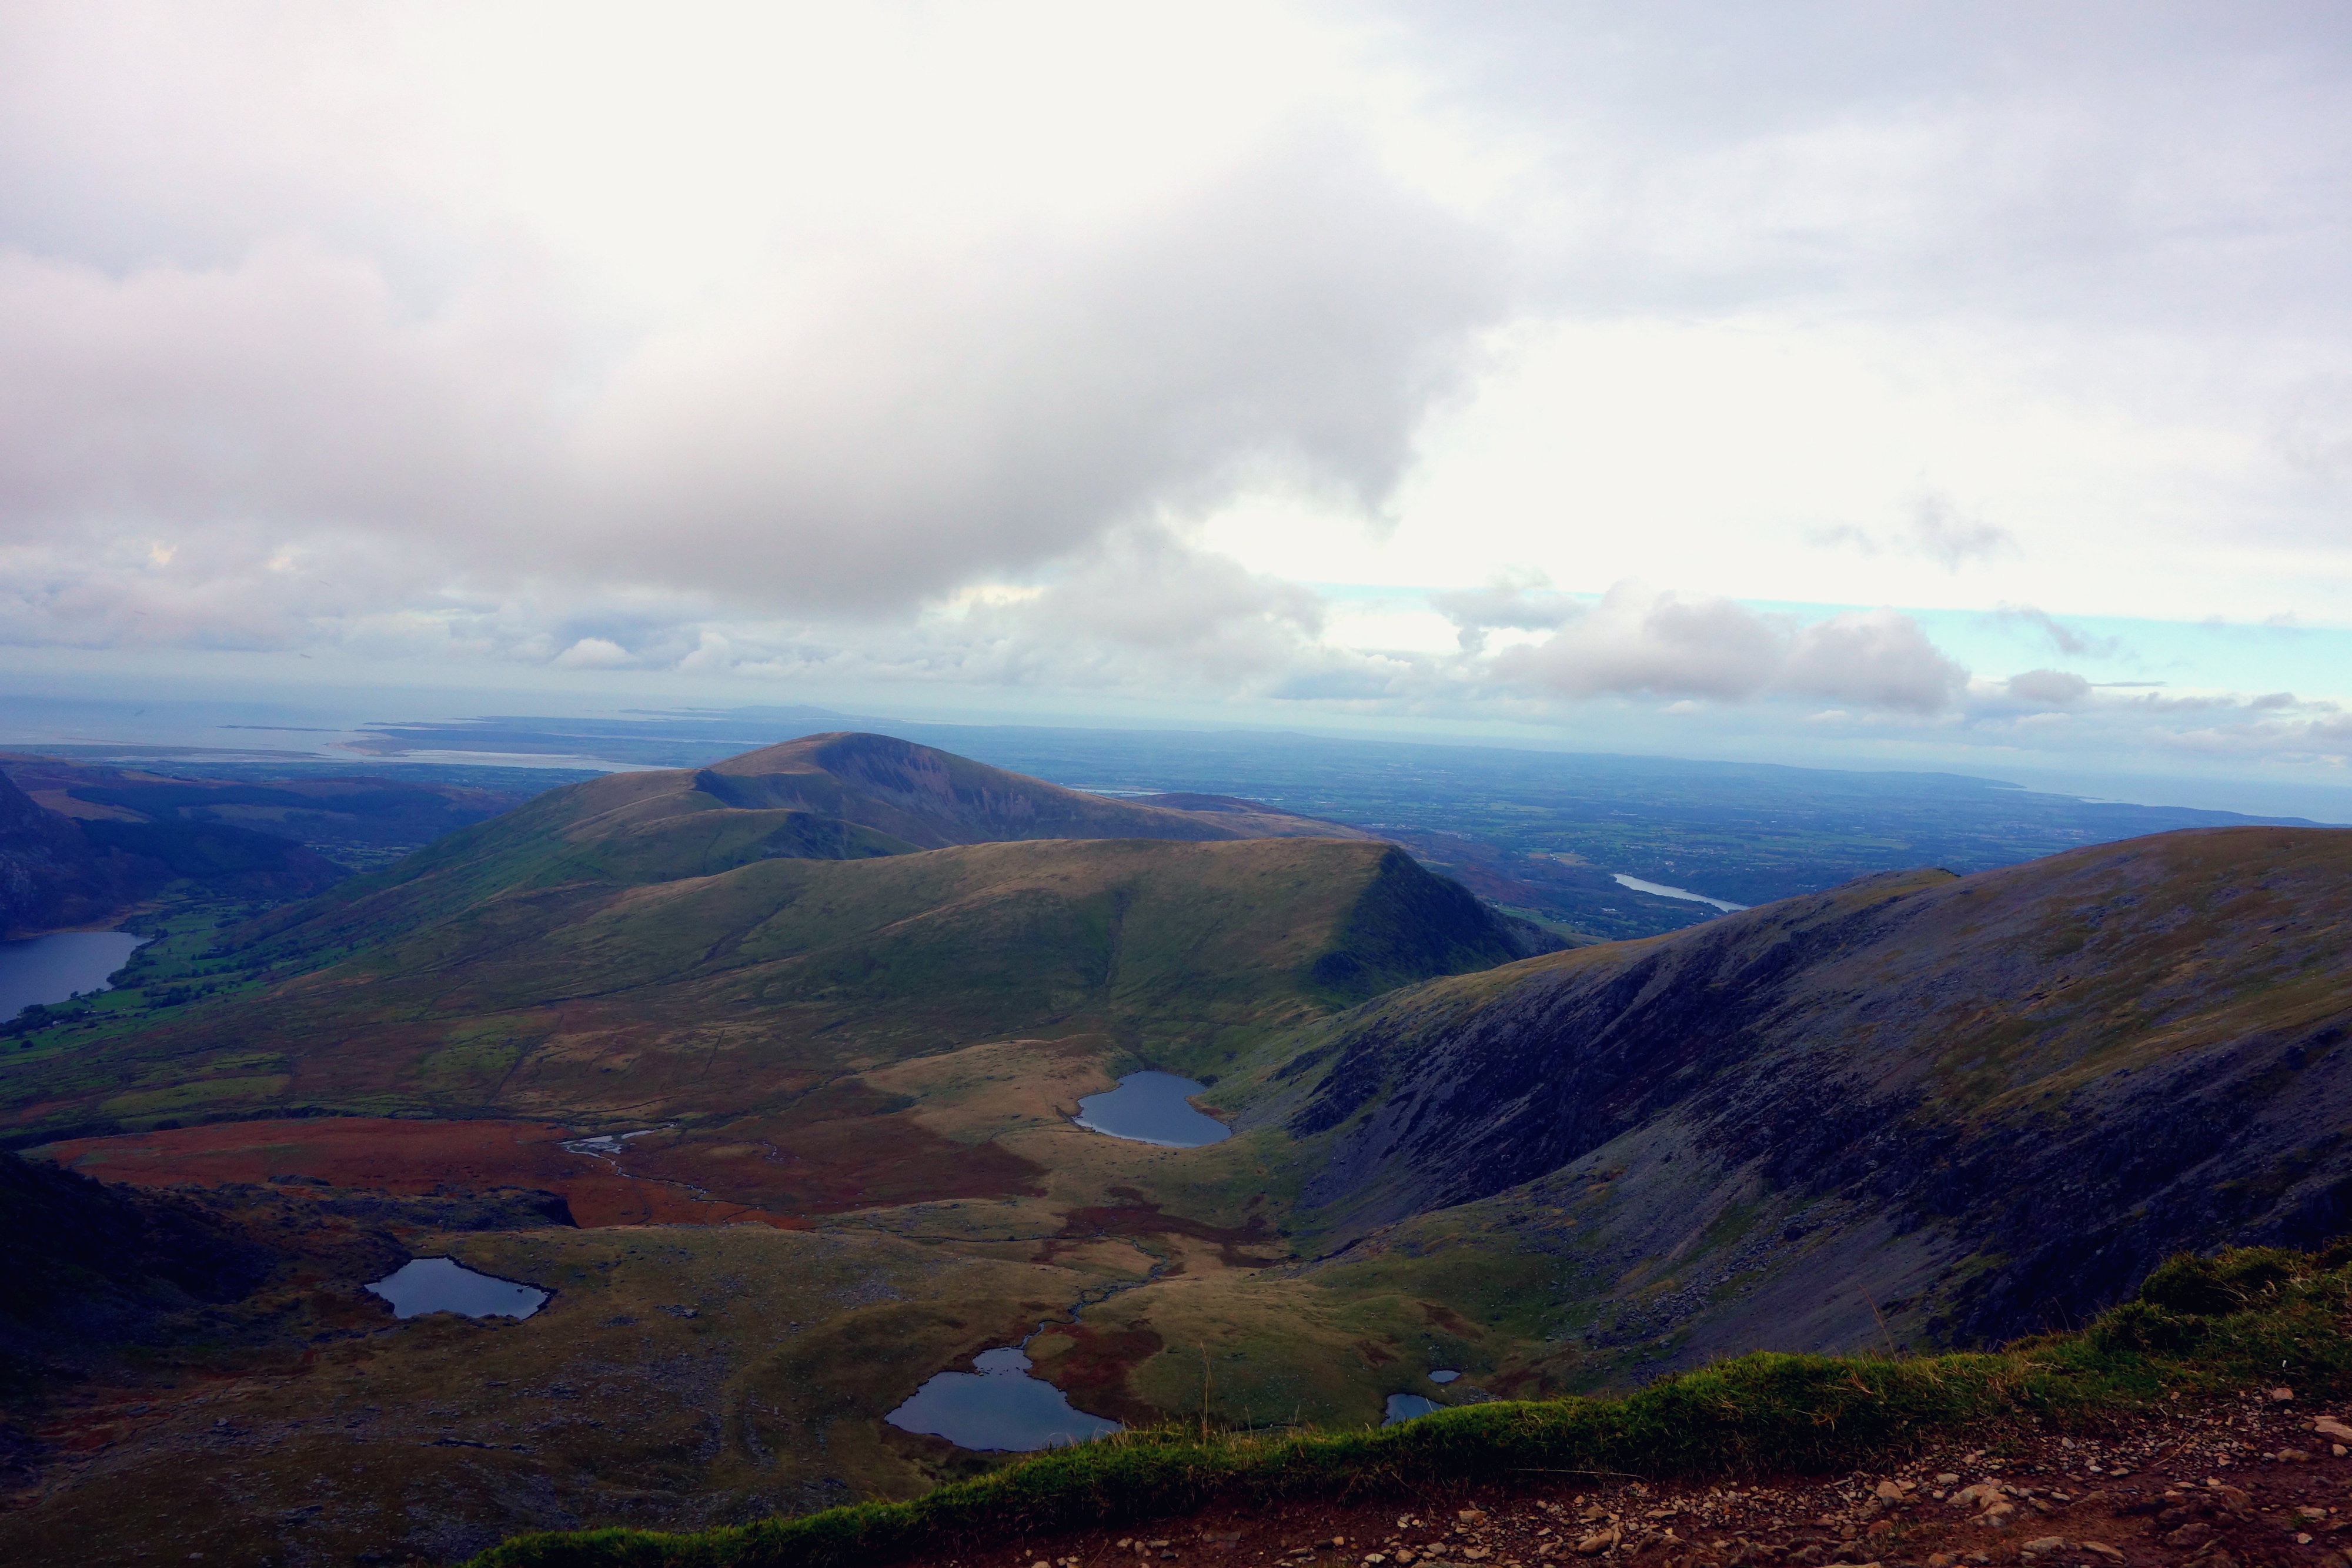
landscape, wilderness, mountain, cloud, hill, lake, dawn, mountain range, fjord, highland, ridge, plain, plateau, fell, loch, tundra, landform, geographical feature, atmospheric phenomenon, mountainous landforms